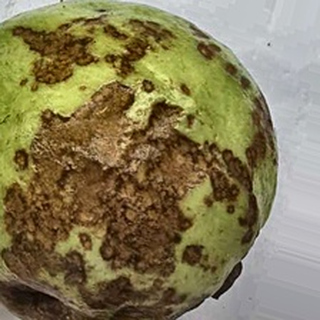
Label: guava_anthracnose